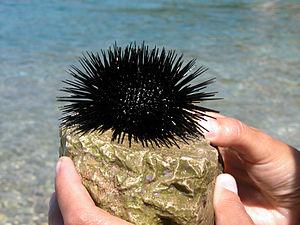
Oursin noir (Arbacia lixula) en Croatie.
L’oursin noir est un oursin de la famille des Arbaciidae, que l'on trouve en Méditerranée, où il a tendance à supplanter son rival l'oursin violet, surpêché pour des raisons commerciales. Il est parfois surnommé à tort « oursin mâle ».